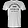
Label: T - shirt / top